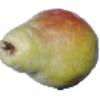
Label: Pear Williams 1